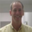
Label: man